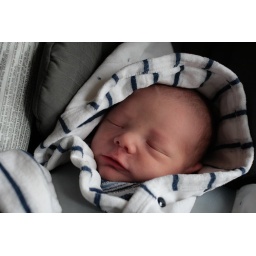
Justin in his car seat